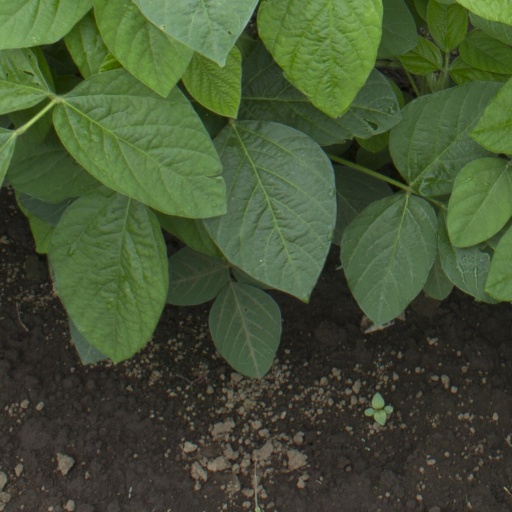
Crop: soybean